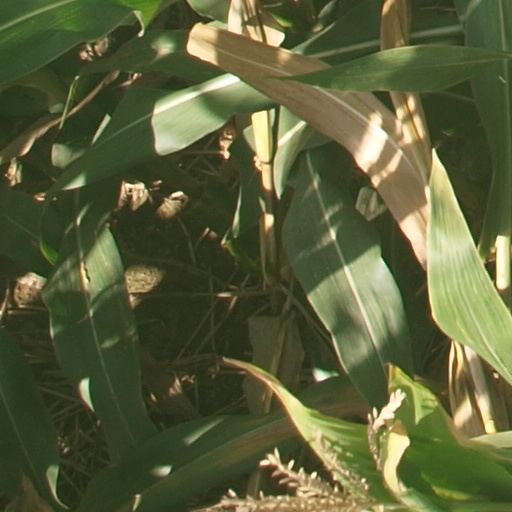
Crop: maize; corn